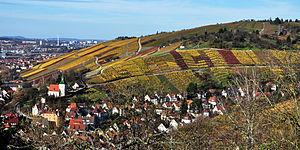
Obertürkheim am Neckar, est, avec le quartier d'Uhlbach, le quartier le plus oriental de la ville allemande de Stuttgart.